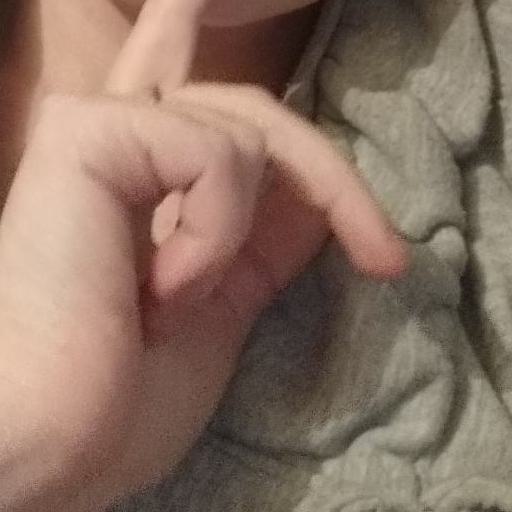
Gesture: mute